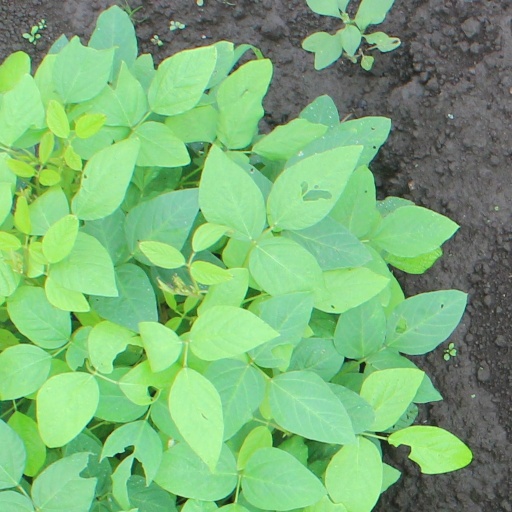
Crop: soybean